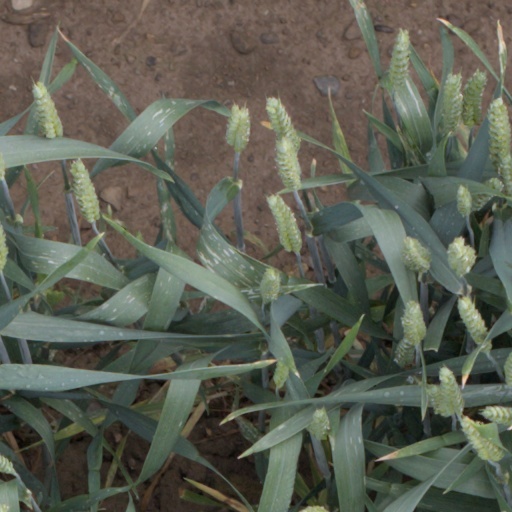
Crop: wheat